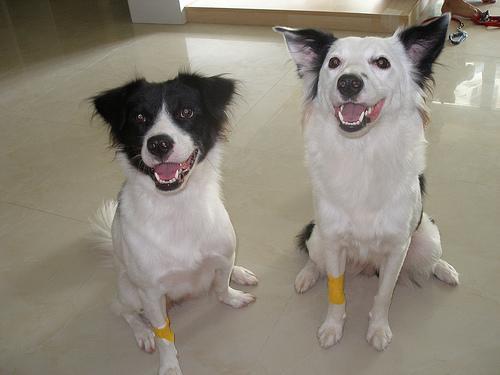
Border_collie